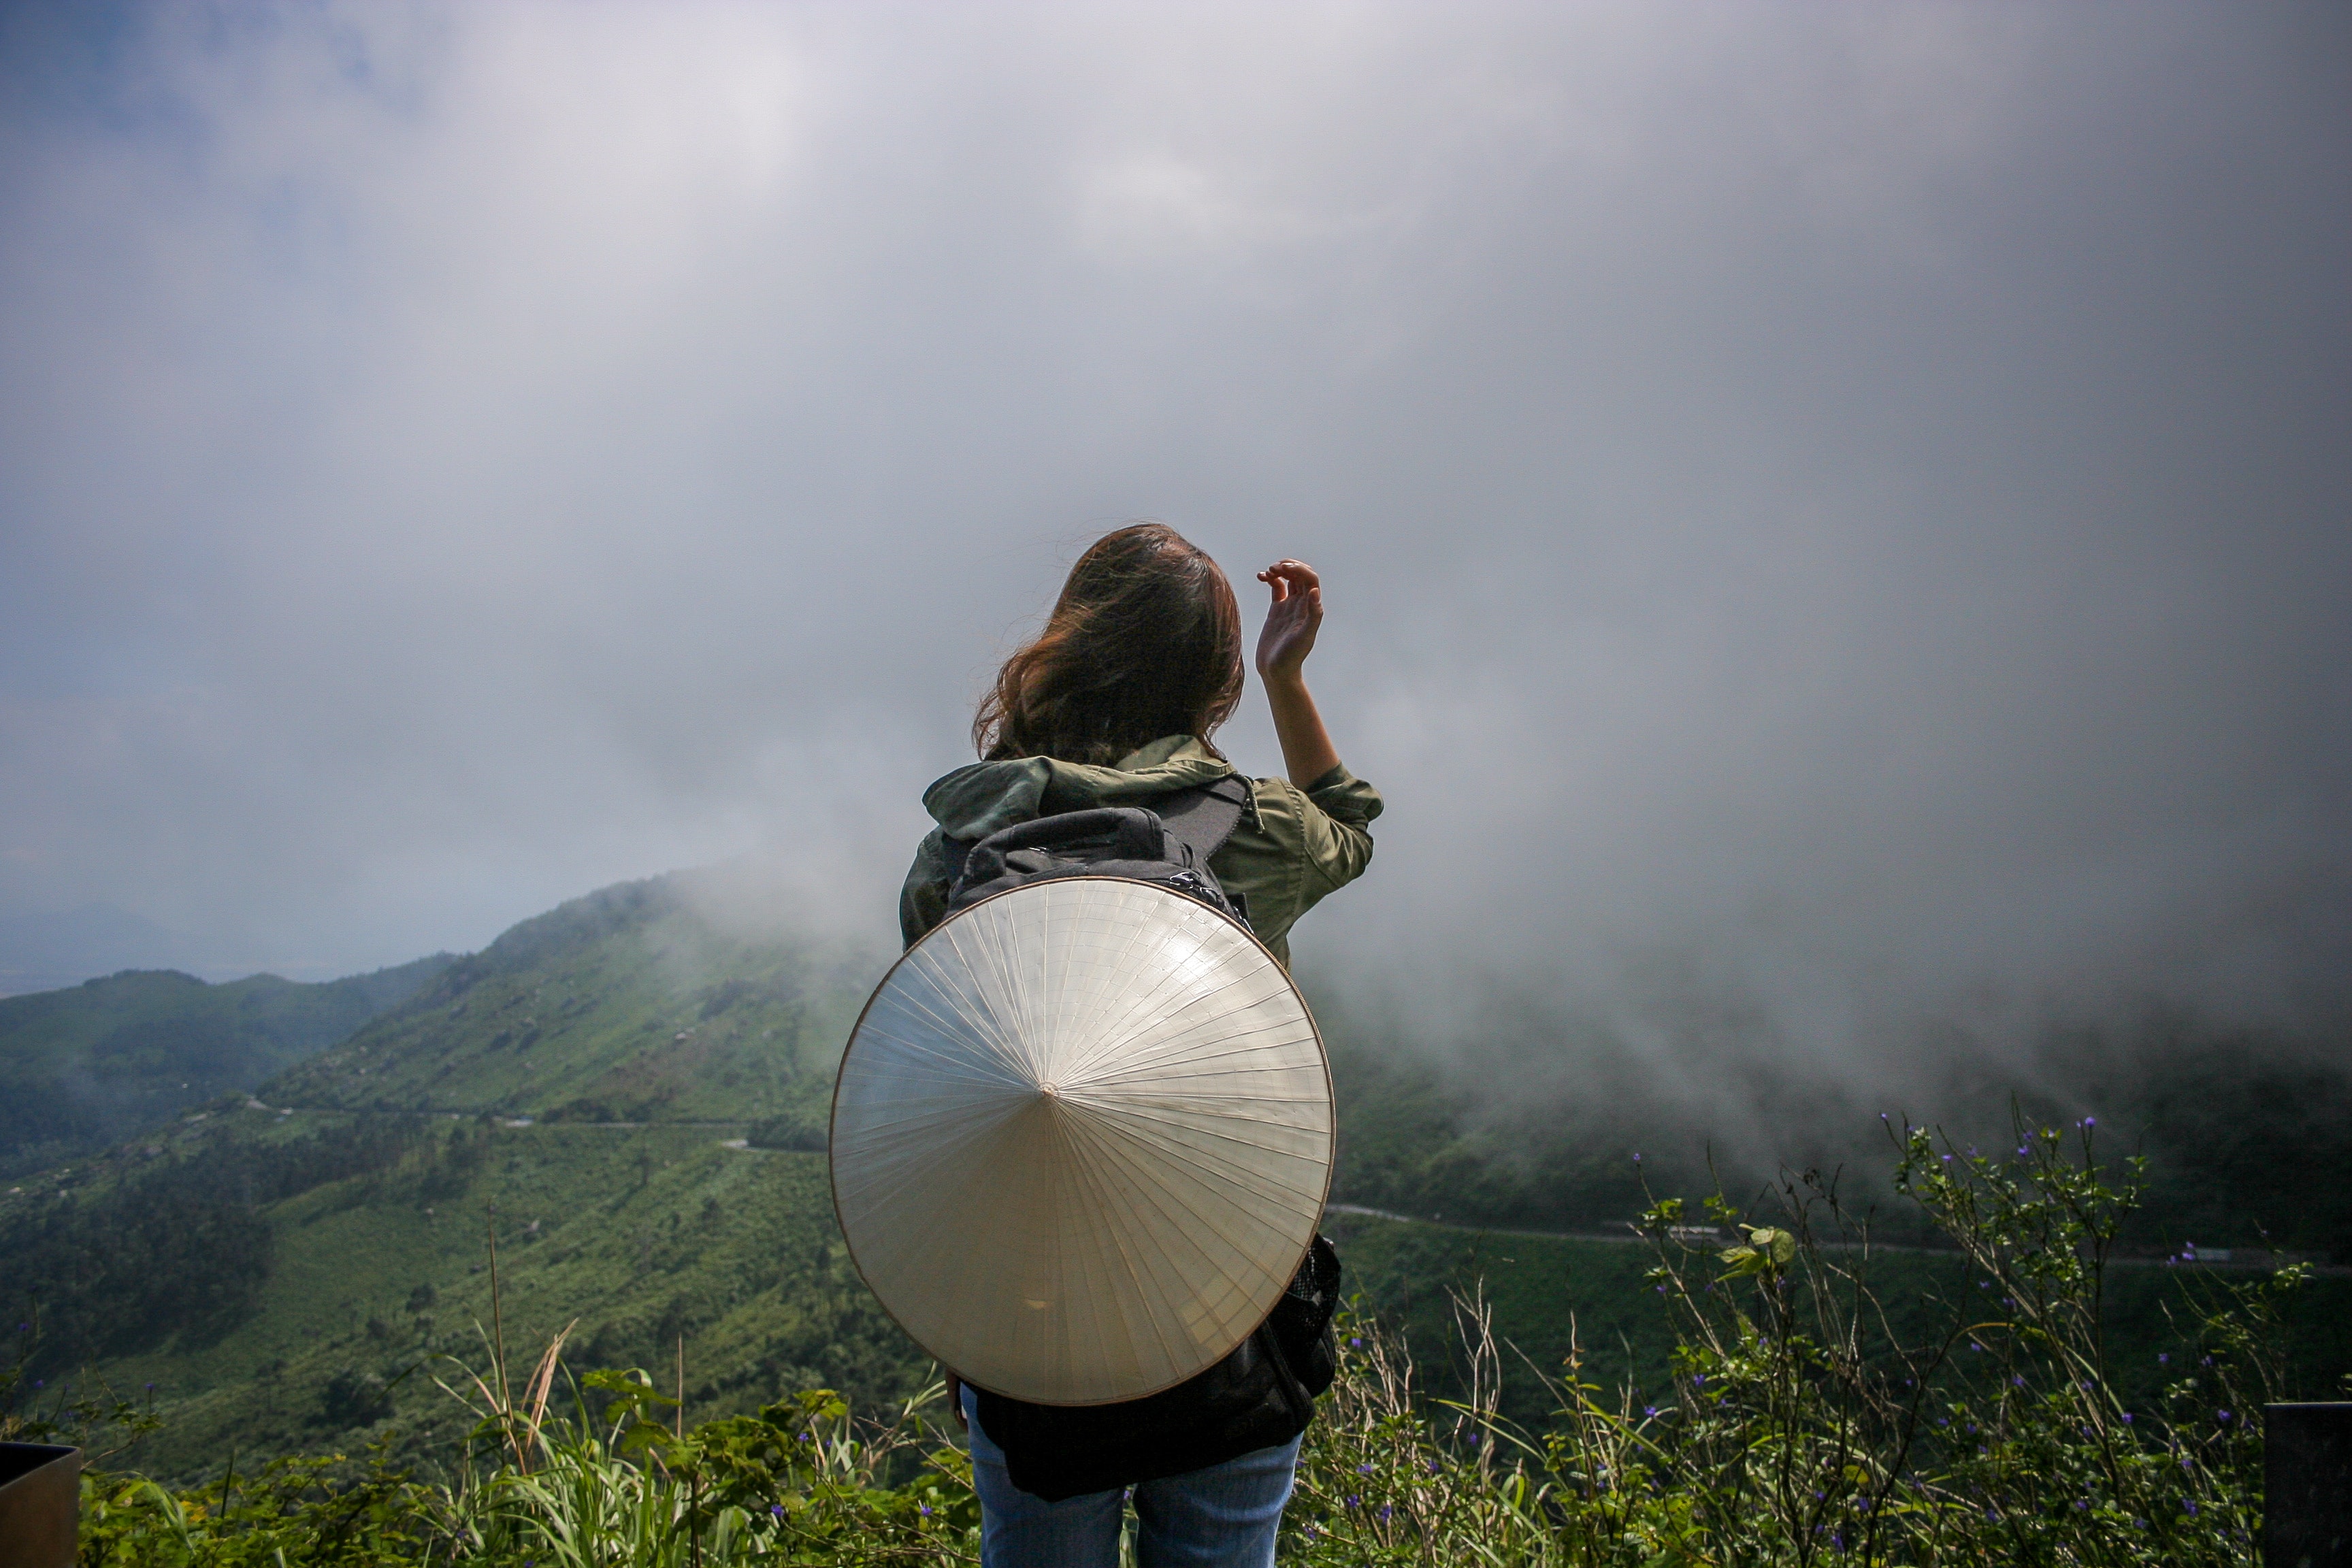
People in nature, atmospheric phenomenon, sky, grass, sunlight, tree, fog, photography, mountain, grassland, mist, cloud, hill station, forest